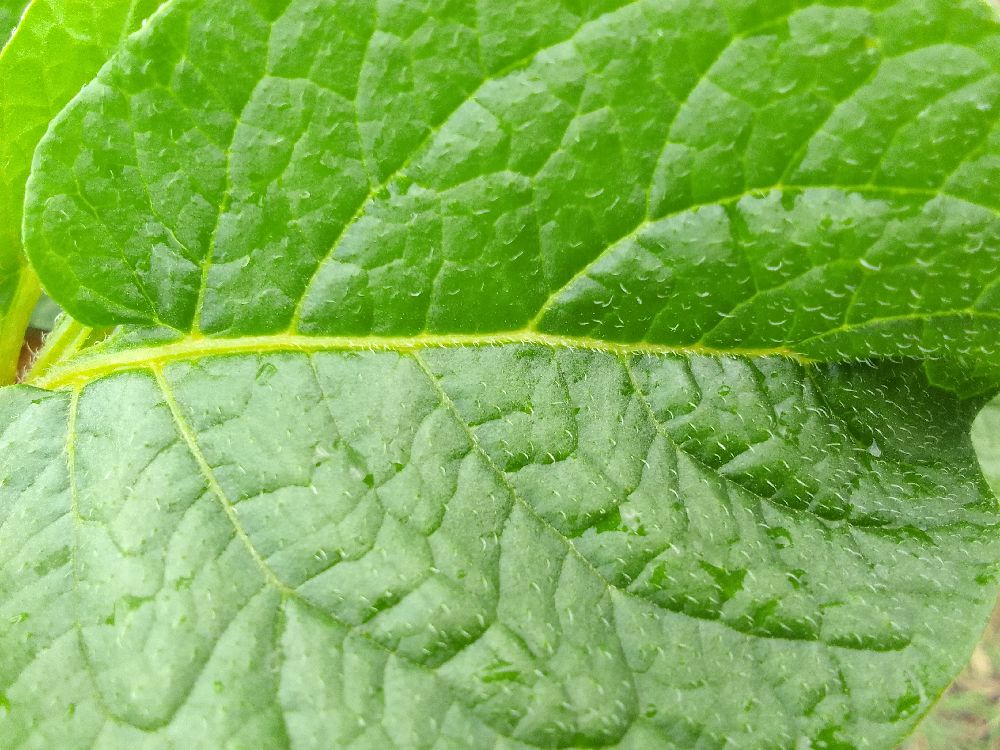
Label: Healthy